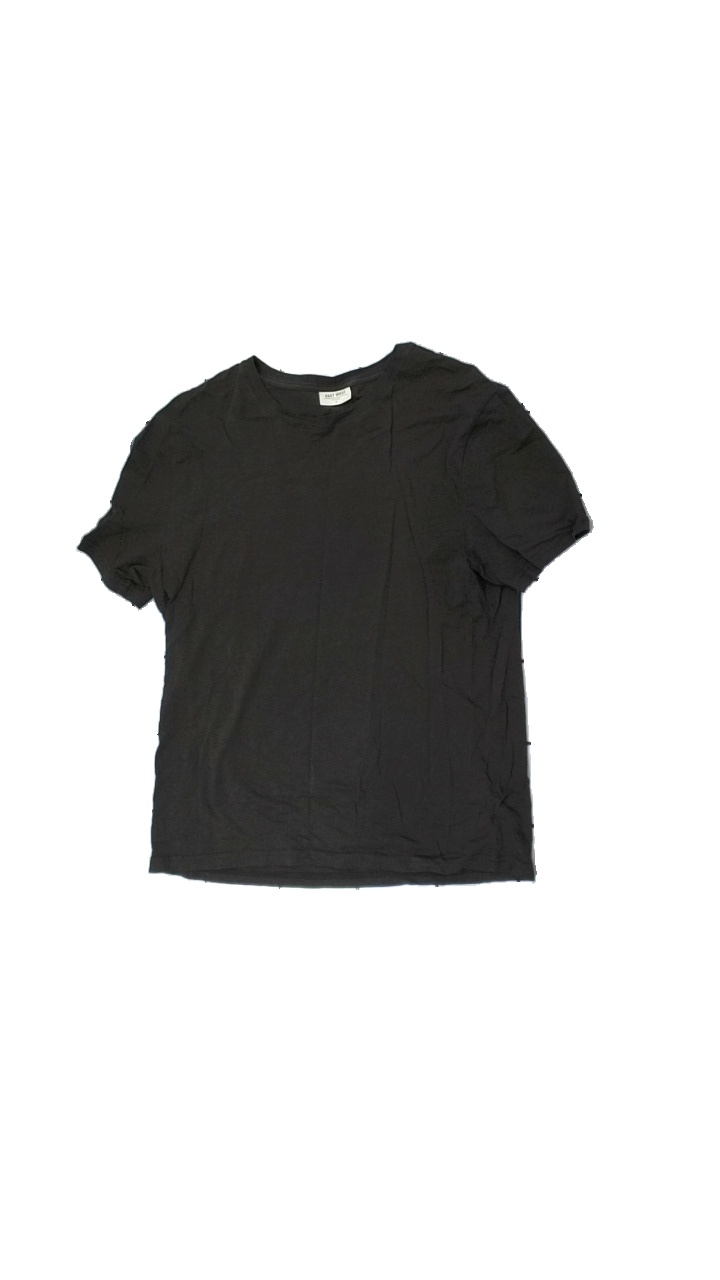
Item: T-shirt (Men)
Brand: East West
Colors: Brown
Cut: Regular, C-collar
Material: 100% cotton
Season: All
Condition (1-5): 2
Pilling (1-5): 3
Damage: crooked seam
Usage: Recycle
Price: <50